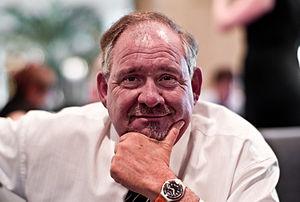
Contagion est un thriller d'anticipation américano-émirati réalisé par Steven Soderbergh, sorti en 2011.